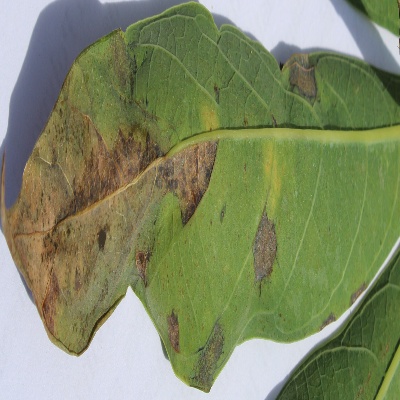
Crop: Cassava
Condition: bacterial blight